Channing H. Cox

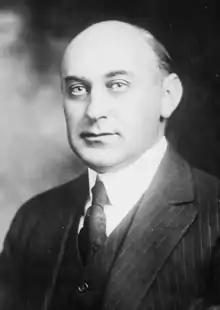
Cox in 1921

Channing Harris Cox (October 28, 1879August 20, 1968) was an American Republican politician, lawyer, and businessman from Massachusetts. He served as the 49th governor of Massachusetts, from 1921 to 1925. He attended Dartmouth College and served as 47th lieutenant governor to Calvin Coolidge, winning election as governor after Coolidge decided to run for vice president. Cox was noted for advancing progressive labor legislation and adjusting administrative law to Massachusetts' changing economy. He was also the first Massachusetts governor to use radio, when he broadcast live from the Eastern States Exposition on September 19, 1921, at the debut of station WBZ in Springfield.